Vintage Trouble

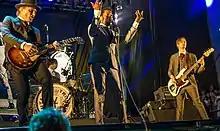
Vintage Trouble performing in 2014

After three shows in the UK in early 2011, the band returned in April of that year to appear on Jools Holland's late night TV show "Later... with Jools Holland". The band became the sixth-most trending topic of the day on Twitter, attained the No. 13 best selling digital album on iTunes, and had the No. 5 all around best selling digital album on Amazon UK, beating out both Rihanna and the current "Glee" (TV series) albums. Additionally, they had the No. 2 best selling digital rock album on Amazon.com UK, and the No. 1 best selling R&B digital album on Amazon UK. On April 24, 2011, they appeared on "The Late Show with JoAnne Good", (Sunday Night Sessions segment) on BBC London 94.9.